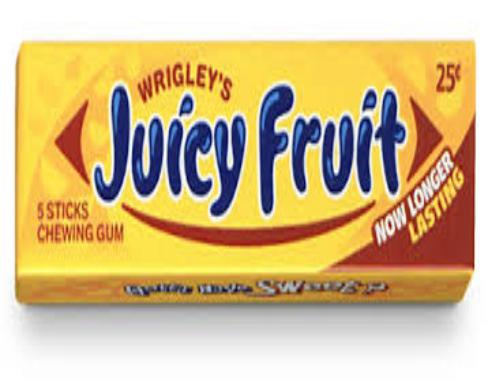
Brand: Juicy Fruit
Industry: Food